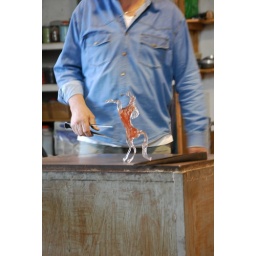
A glass horse being made in all of 2 or 3 minutes